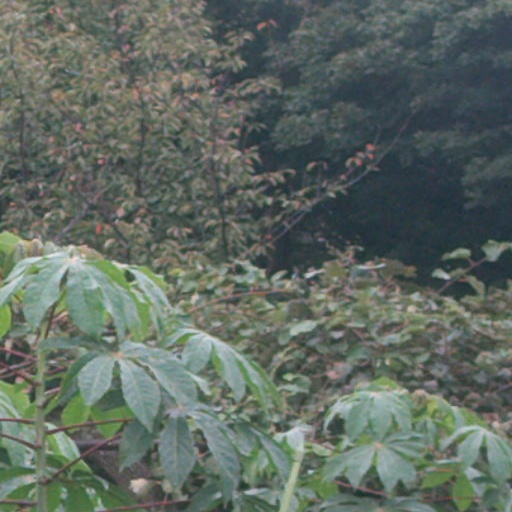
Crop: cassava